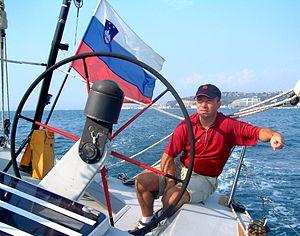
En mer, le navigateur est la personne chargée de la navigation, ensemble de tâches permettant de déterminer la position du bateau et la route à suivre. Le terme navigateur désigne également un marin pionnier, qui a exploré le monde par la mer et ramené des résultats scientifiques ou géographiques au terme de son voyage. Un navigateur désigne aussi toute personne voyageant en haute mer, en solitaire ou comme marin professionnel, et en particulier pour la pratique sportive.